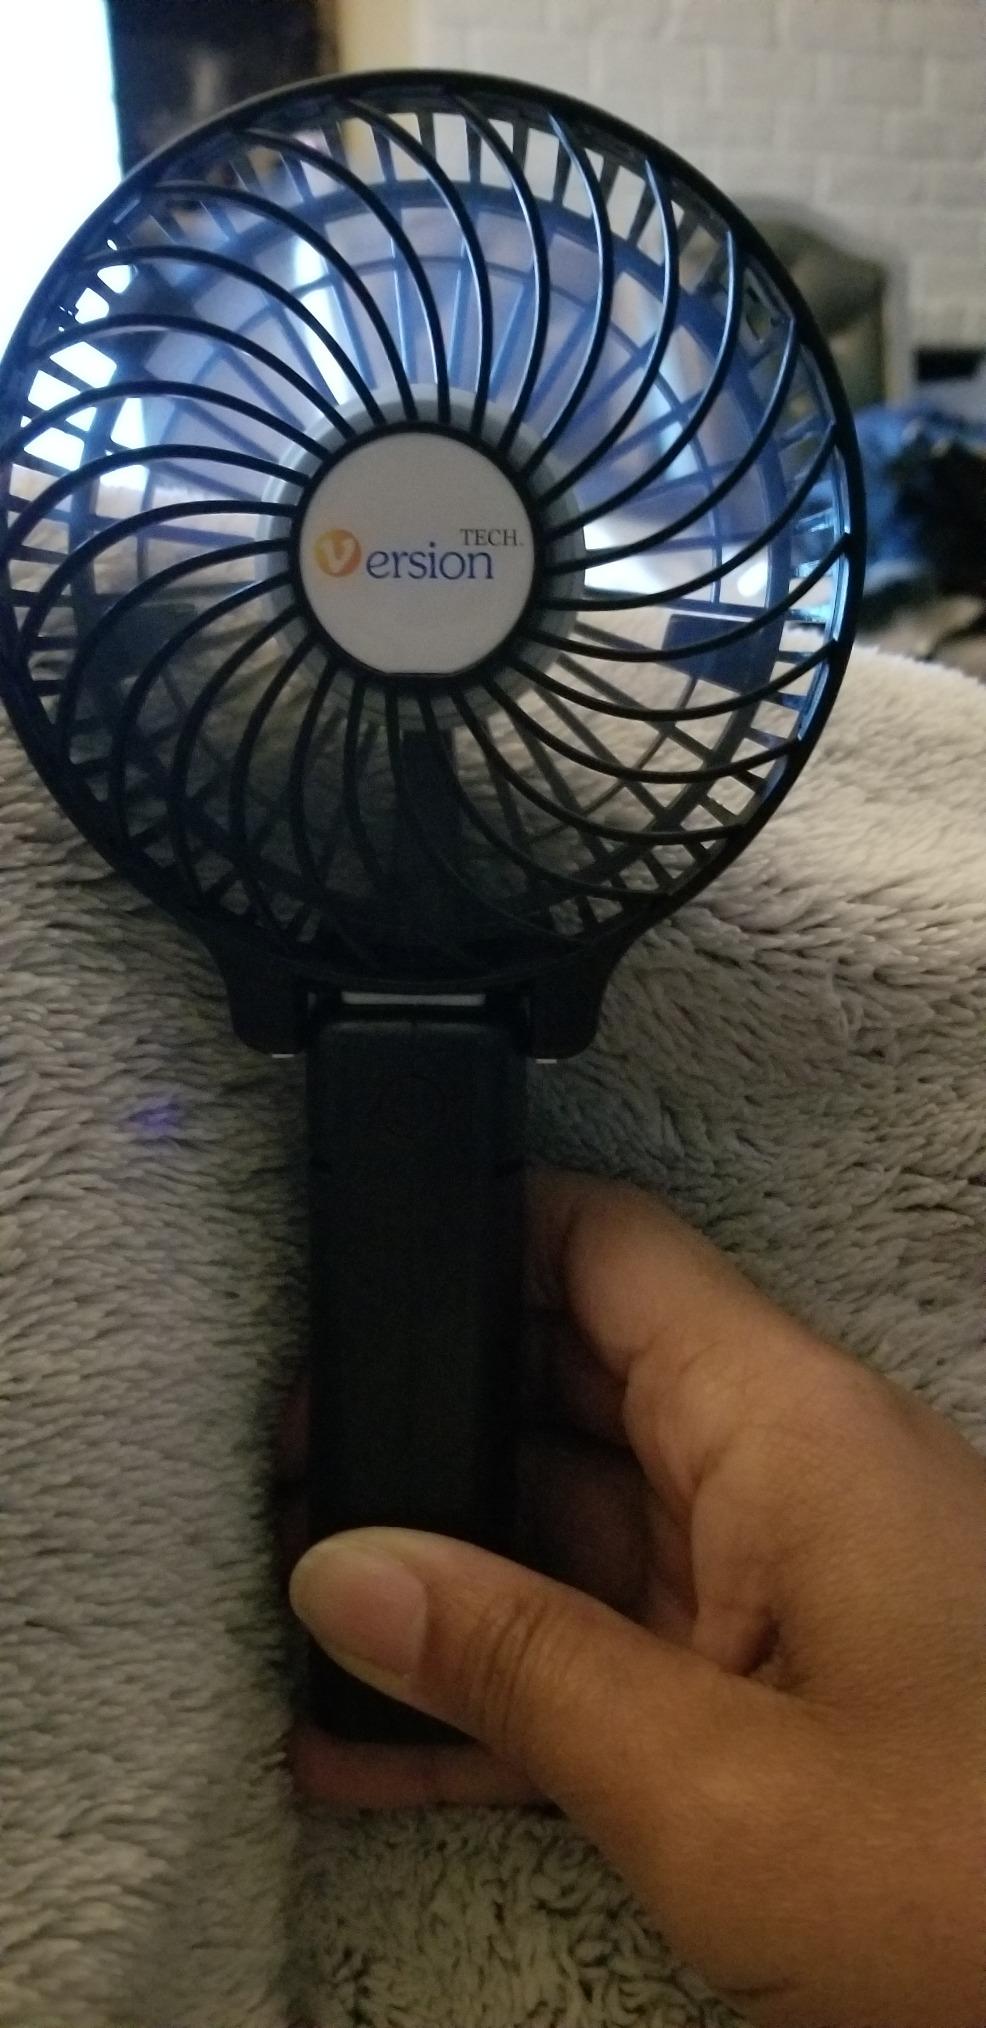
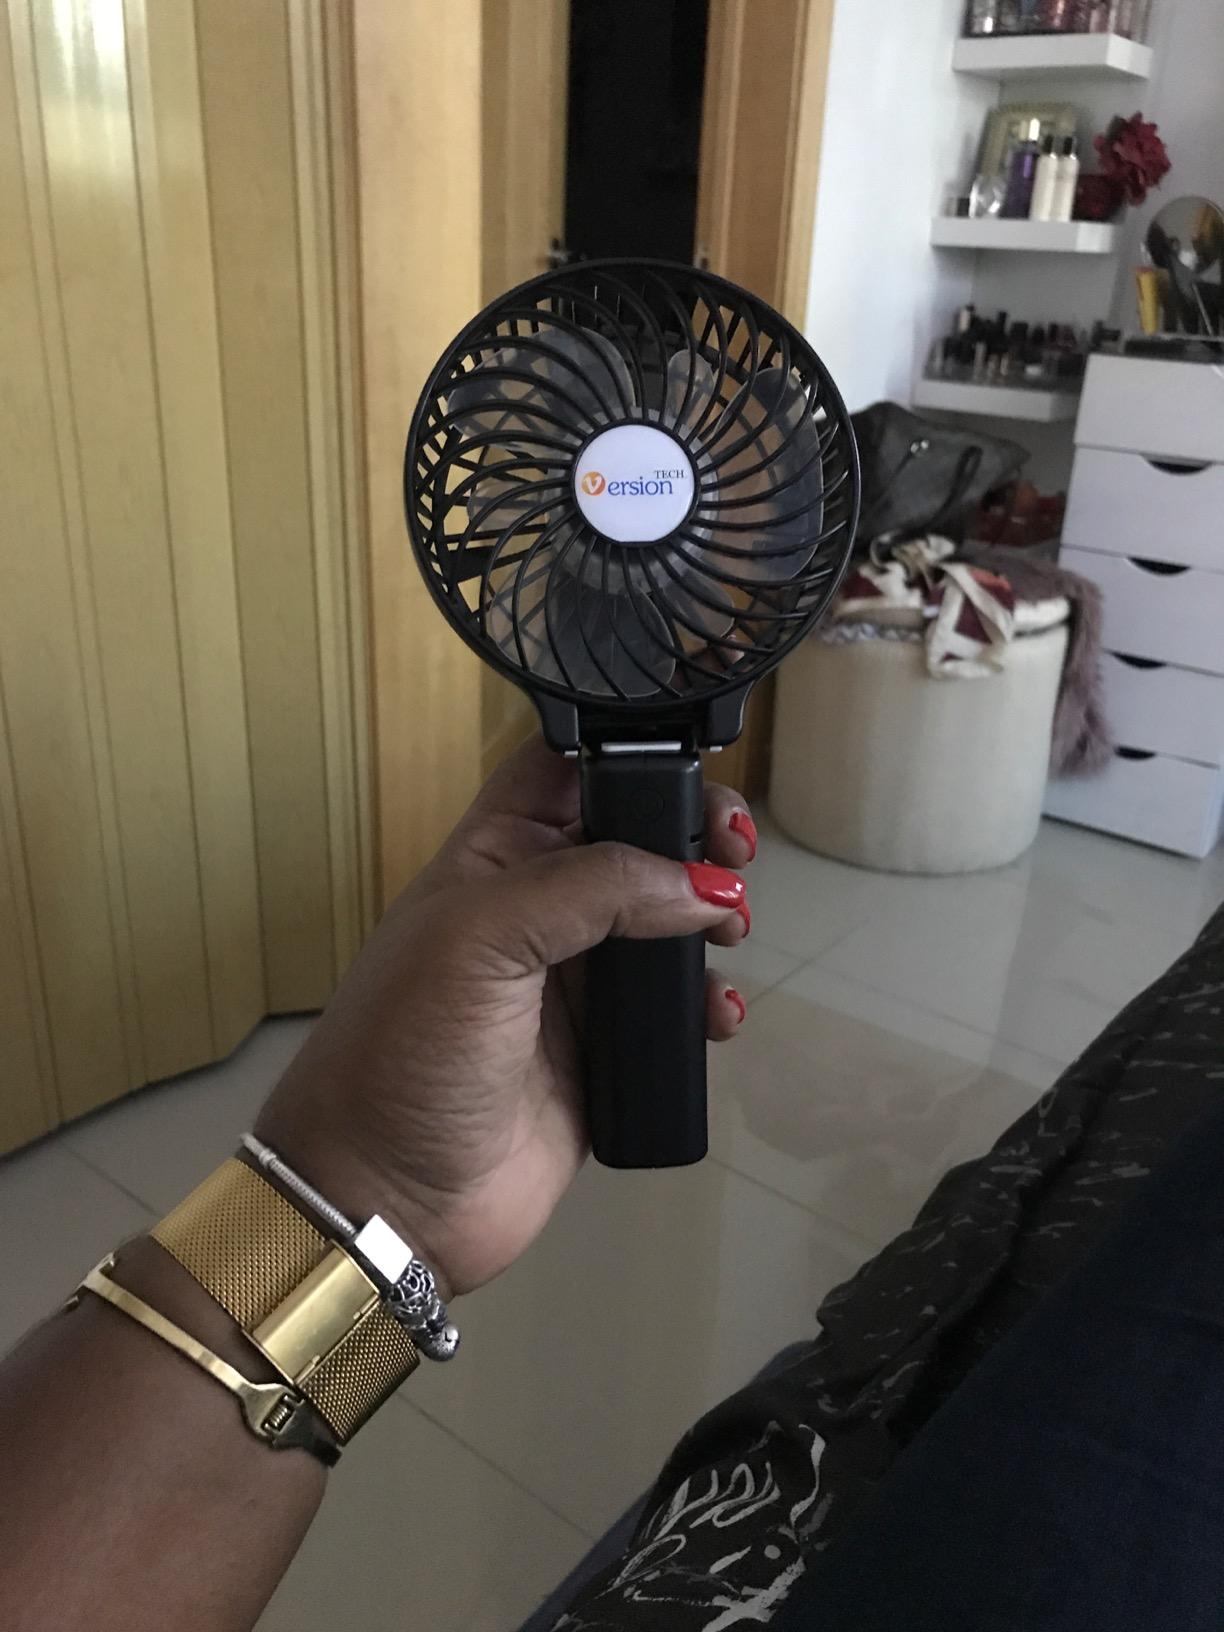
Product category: fan
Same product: yes